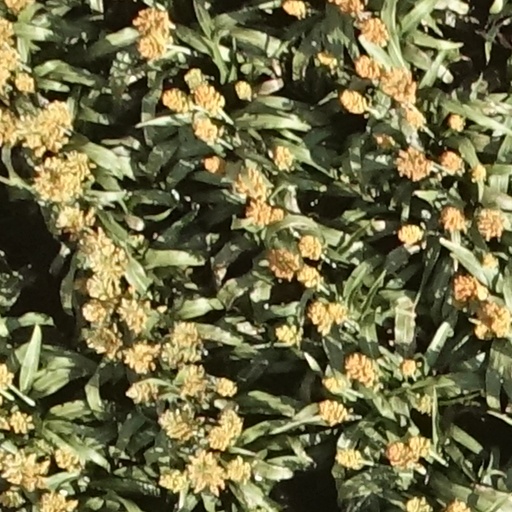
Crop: sorghum